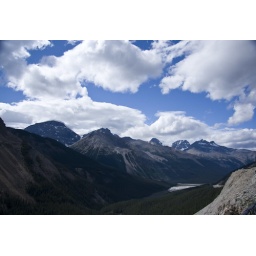
Mountain range under blue sky